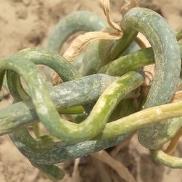
Crop: Onion
Condition: virosis-d